United States Post Office (Burlington, North Carolina)

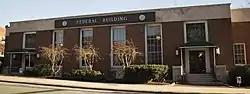

The former US Post Office, also known as the US Post Office/Federal Building, is an historic red brick post office building located at 430 South Spring Street in downtown Burlington, North Carolina. Built in 1936, it was designed in a mixture of the Classical Revival and Moderne or Art Deco styles by architect R. Stanley Brown who worked under Louis A. Simon, head of the Office of the Supervising Architect.